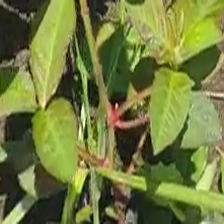
Weed species: Moti_dudhi(Euphorbia_geneculata_L)